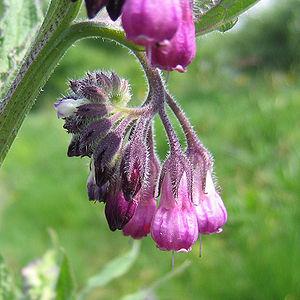
La Consoude officinale est l'espèce caractéristique du genre Symphytum. Elle présente de nombreuses variétés et s'hybride facilement, cette dernière caractéristique ayant été utilisée en agronomie comme en horticulture. Les limites de définition de l'espèce ne sont d'ailleurs pas fixées de manière définitive. C'est une plante utile et utilisée depuis longtemps, à la fois pour la production agricole, pour ses vertus thérapeutiques et pour l'agrément des jardins.